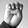
ASL letter: E